Cuthbert Haydock

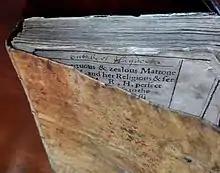
16th century Catholic Recusant book secretly printed in England and owned by Father Cuthbert Haydock

Father Haydock went on to serve missions in nearby Euxton Lancashire, the home of a cousin, William Anderton; at Hodsock Park Nottinghamshire, the home of another of his sisters; then at Worksop Manor Nottinghamshire, where he became chaplain to the 9th Duke of Norfolk. While there, his zeal caught the attention of a local Protestant minister, Rev. John Cook, who denounced him as a "zealot," who "spread his poison openly whether in taverns, or at market crosses or on crowded thoroughfares." His other activities included assisting his brother Gilbert in handling business arrangements for the exiled nuns at St. Monica's Convent in Louvain and in recruiting students for his alma mater at Douay. He died at age 78, leaving an extensive collection of books and manuscripts, some of which are now at Stonyhurst College.